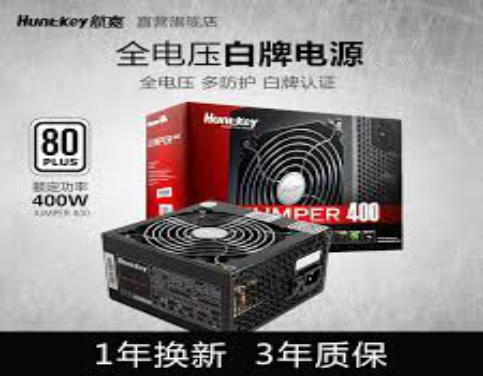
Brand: huntkey
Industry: Food